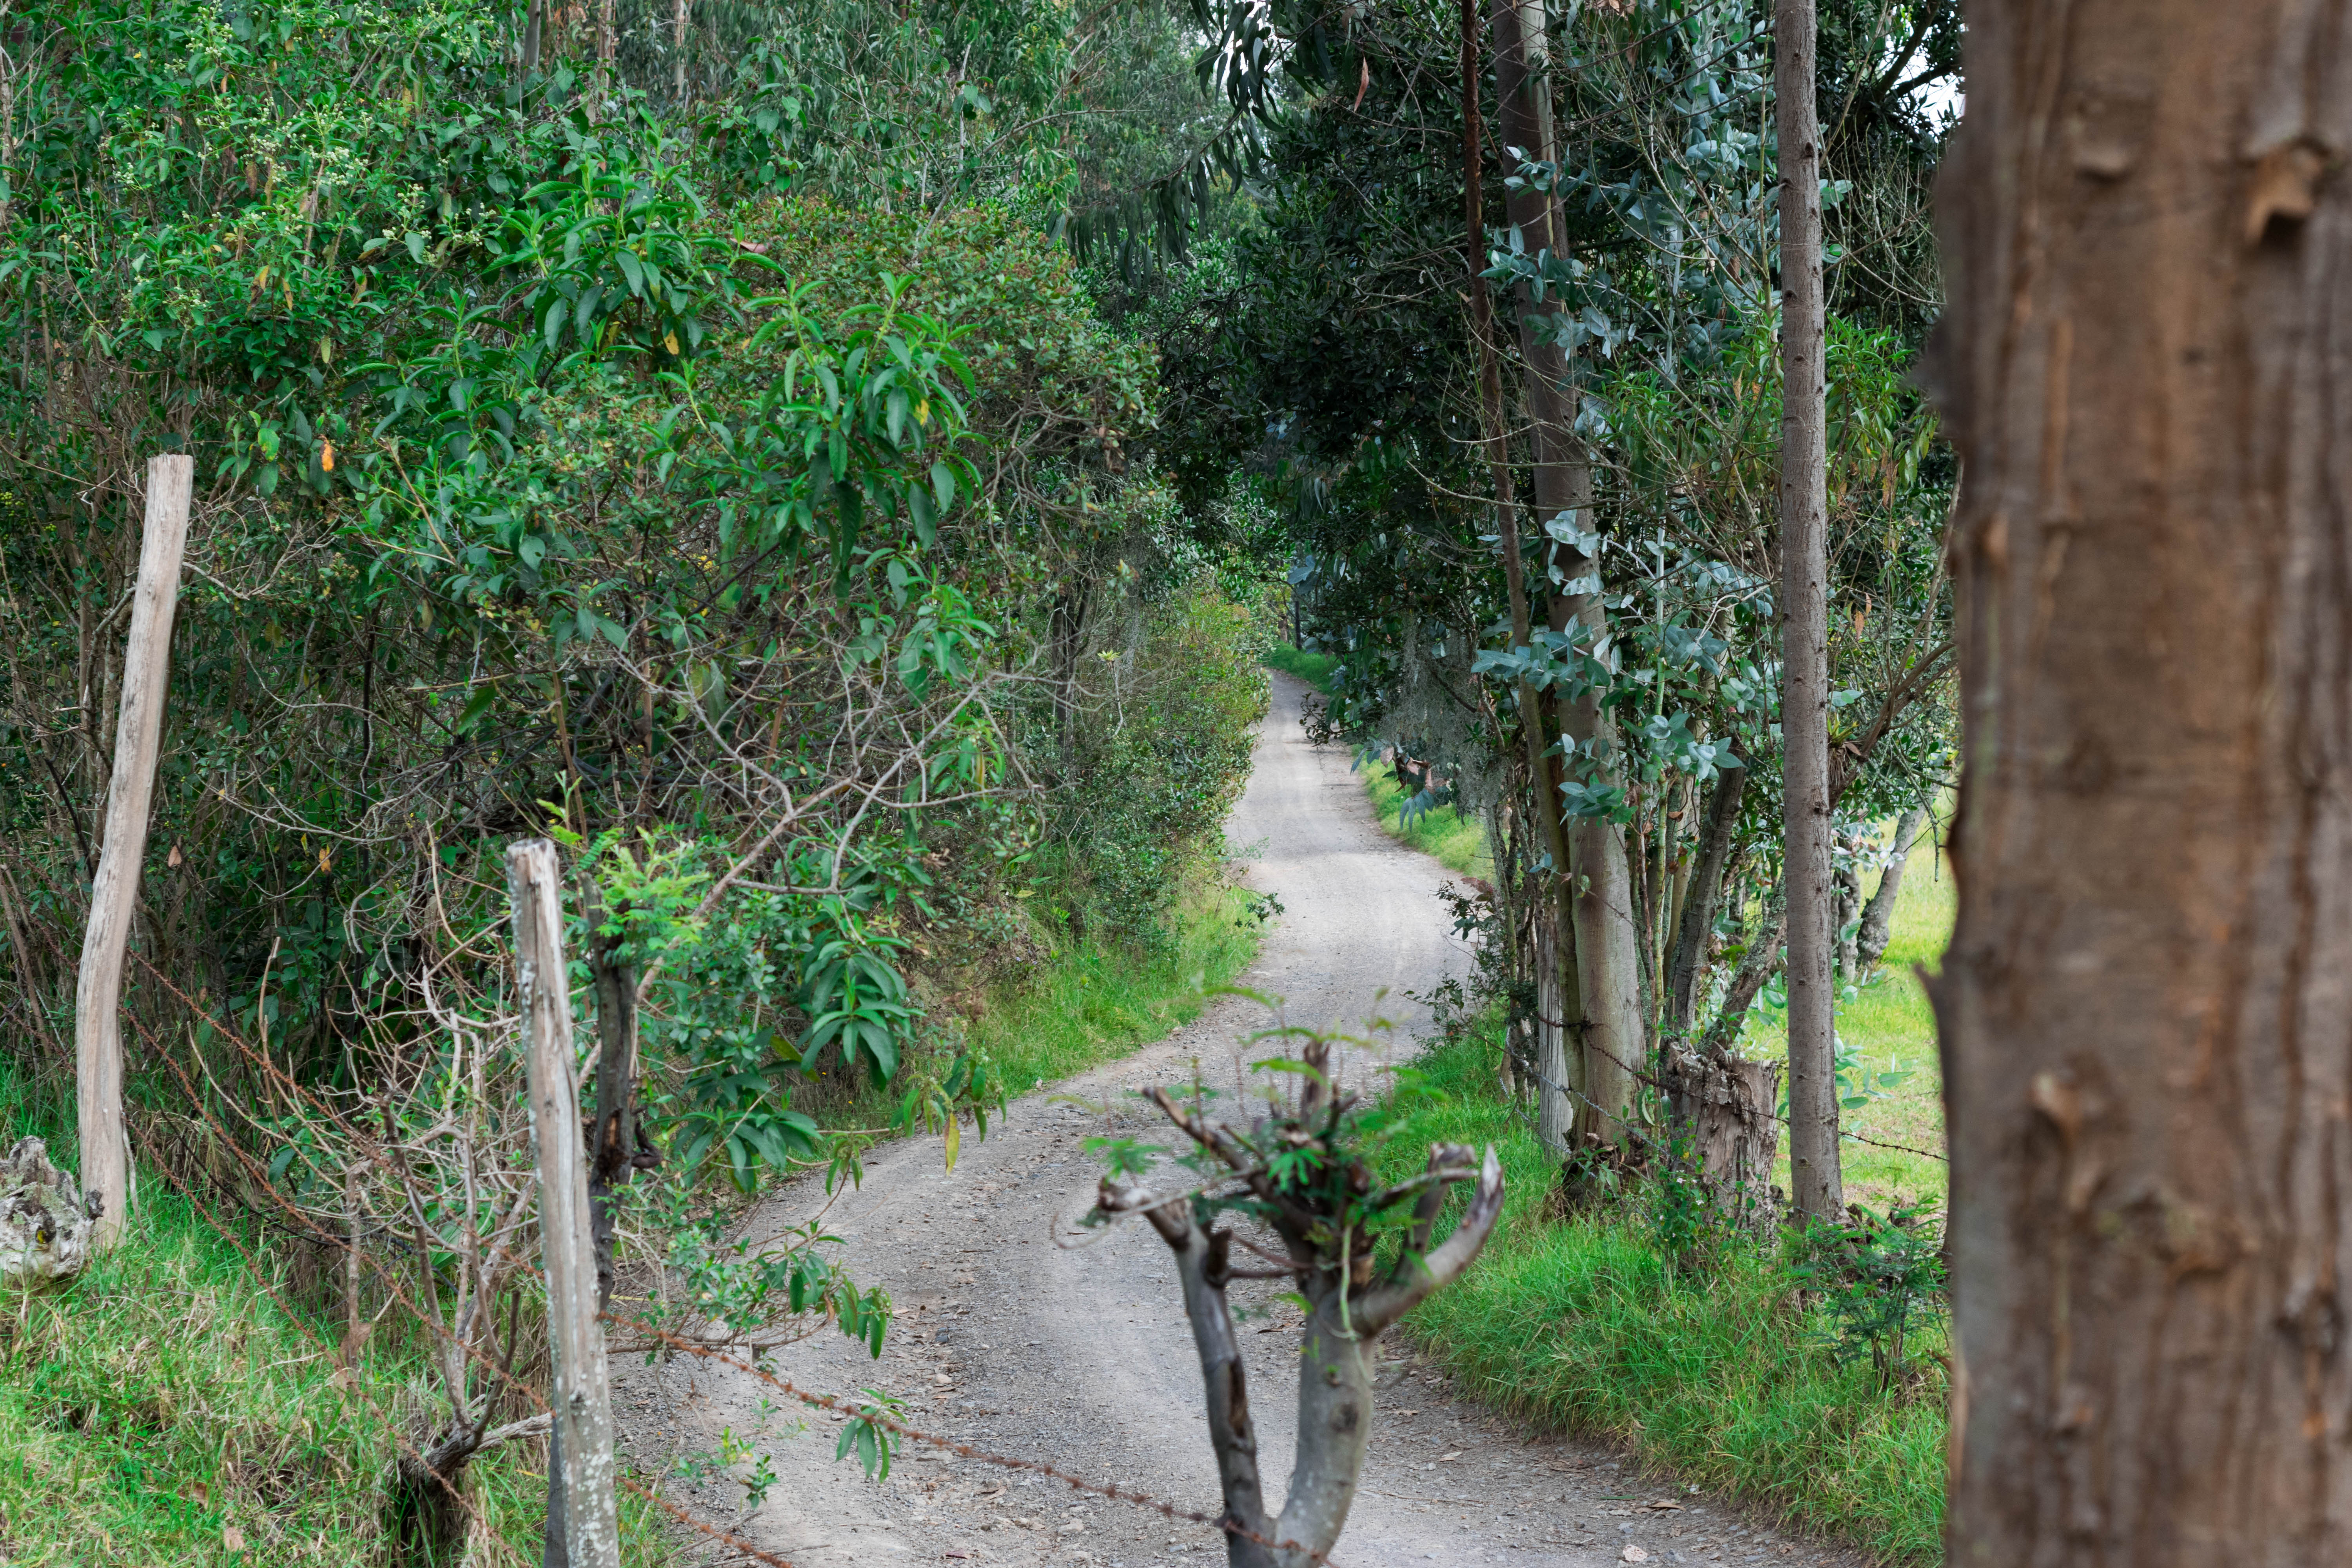
nature, tree, nature reserve, vegetation, natural environment, trail, green, forest, natural landscape, biome, woodland, plant, jungle, woody plant, Northern hardwood forest, plant community, valdivian temperate rain forest, path, old growth forest, grass, wildlife, rainforest, wood, state park, road, trunk, temperate broadleaf and mixed forest, walkway, tropical and subtropical coniferous forests, thoroughfare, shrub, national park, nonbuilding structure